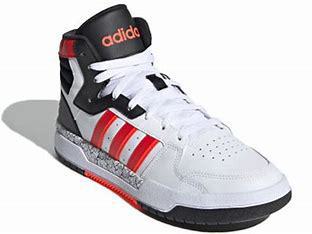
Brand: adidas
Model: NEO Entrap Mid Skate